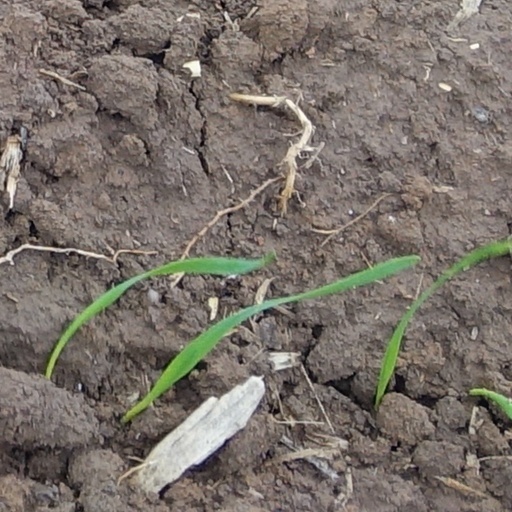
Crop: wheat